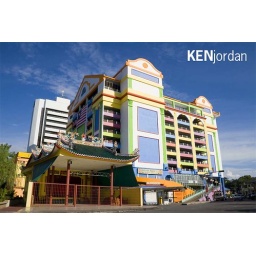
Multistories car park in kuching. A cineplex is located at the 9th floor